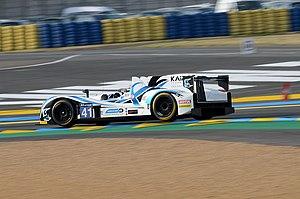
La Gibson 015S - Nissan de l'écurie Greaves Motorsport pilotée par Gary Hirsch, Gaëtan Paletou et Jon Lancaster lors des 24 Heures du Mans 2018
L'European Le Mans Series 2015 est la douzième saison de ce championnat et se déroule du 11 avril au 18 octobre 2015 sur un total de cinq manches.